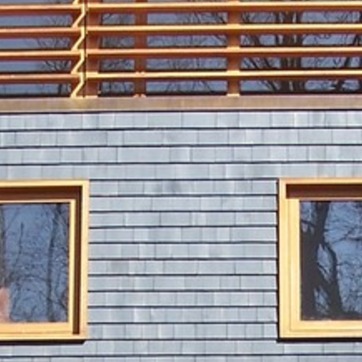
Material: other